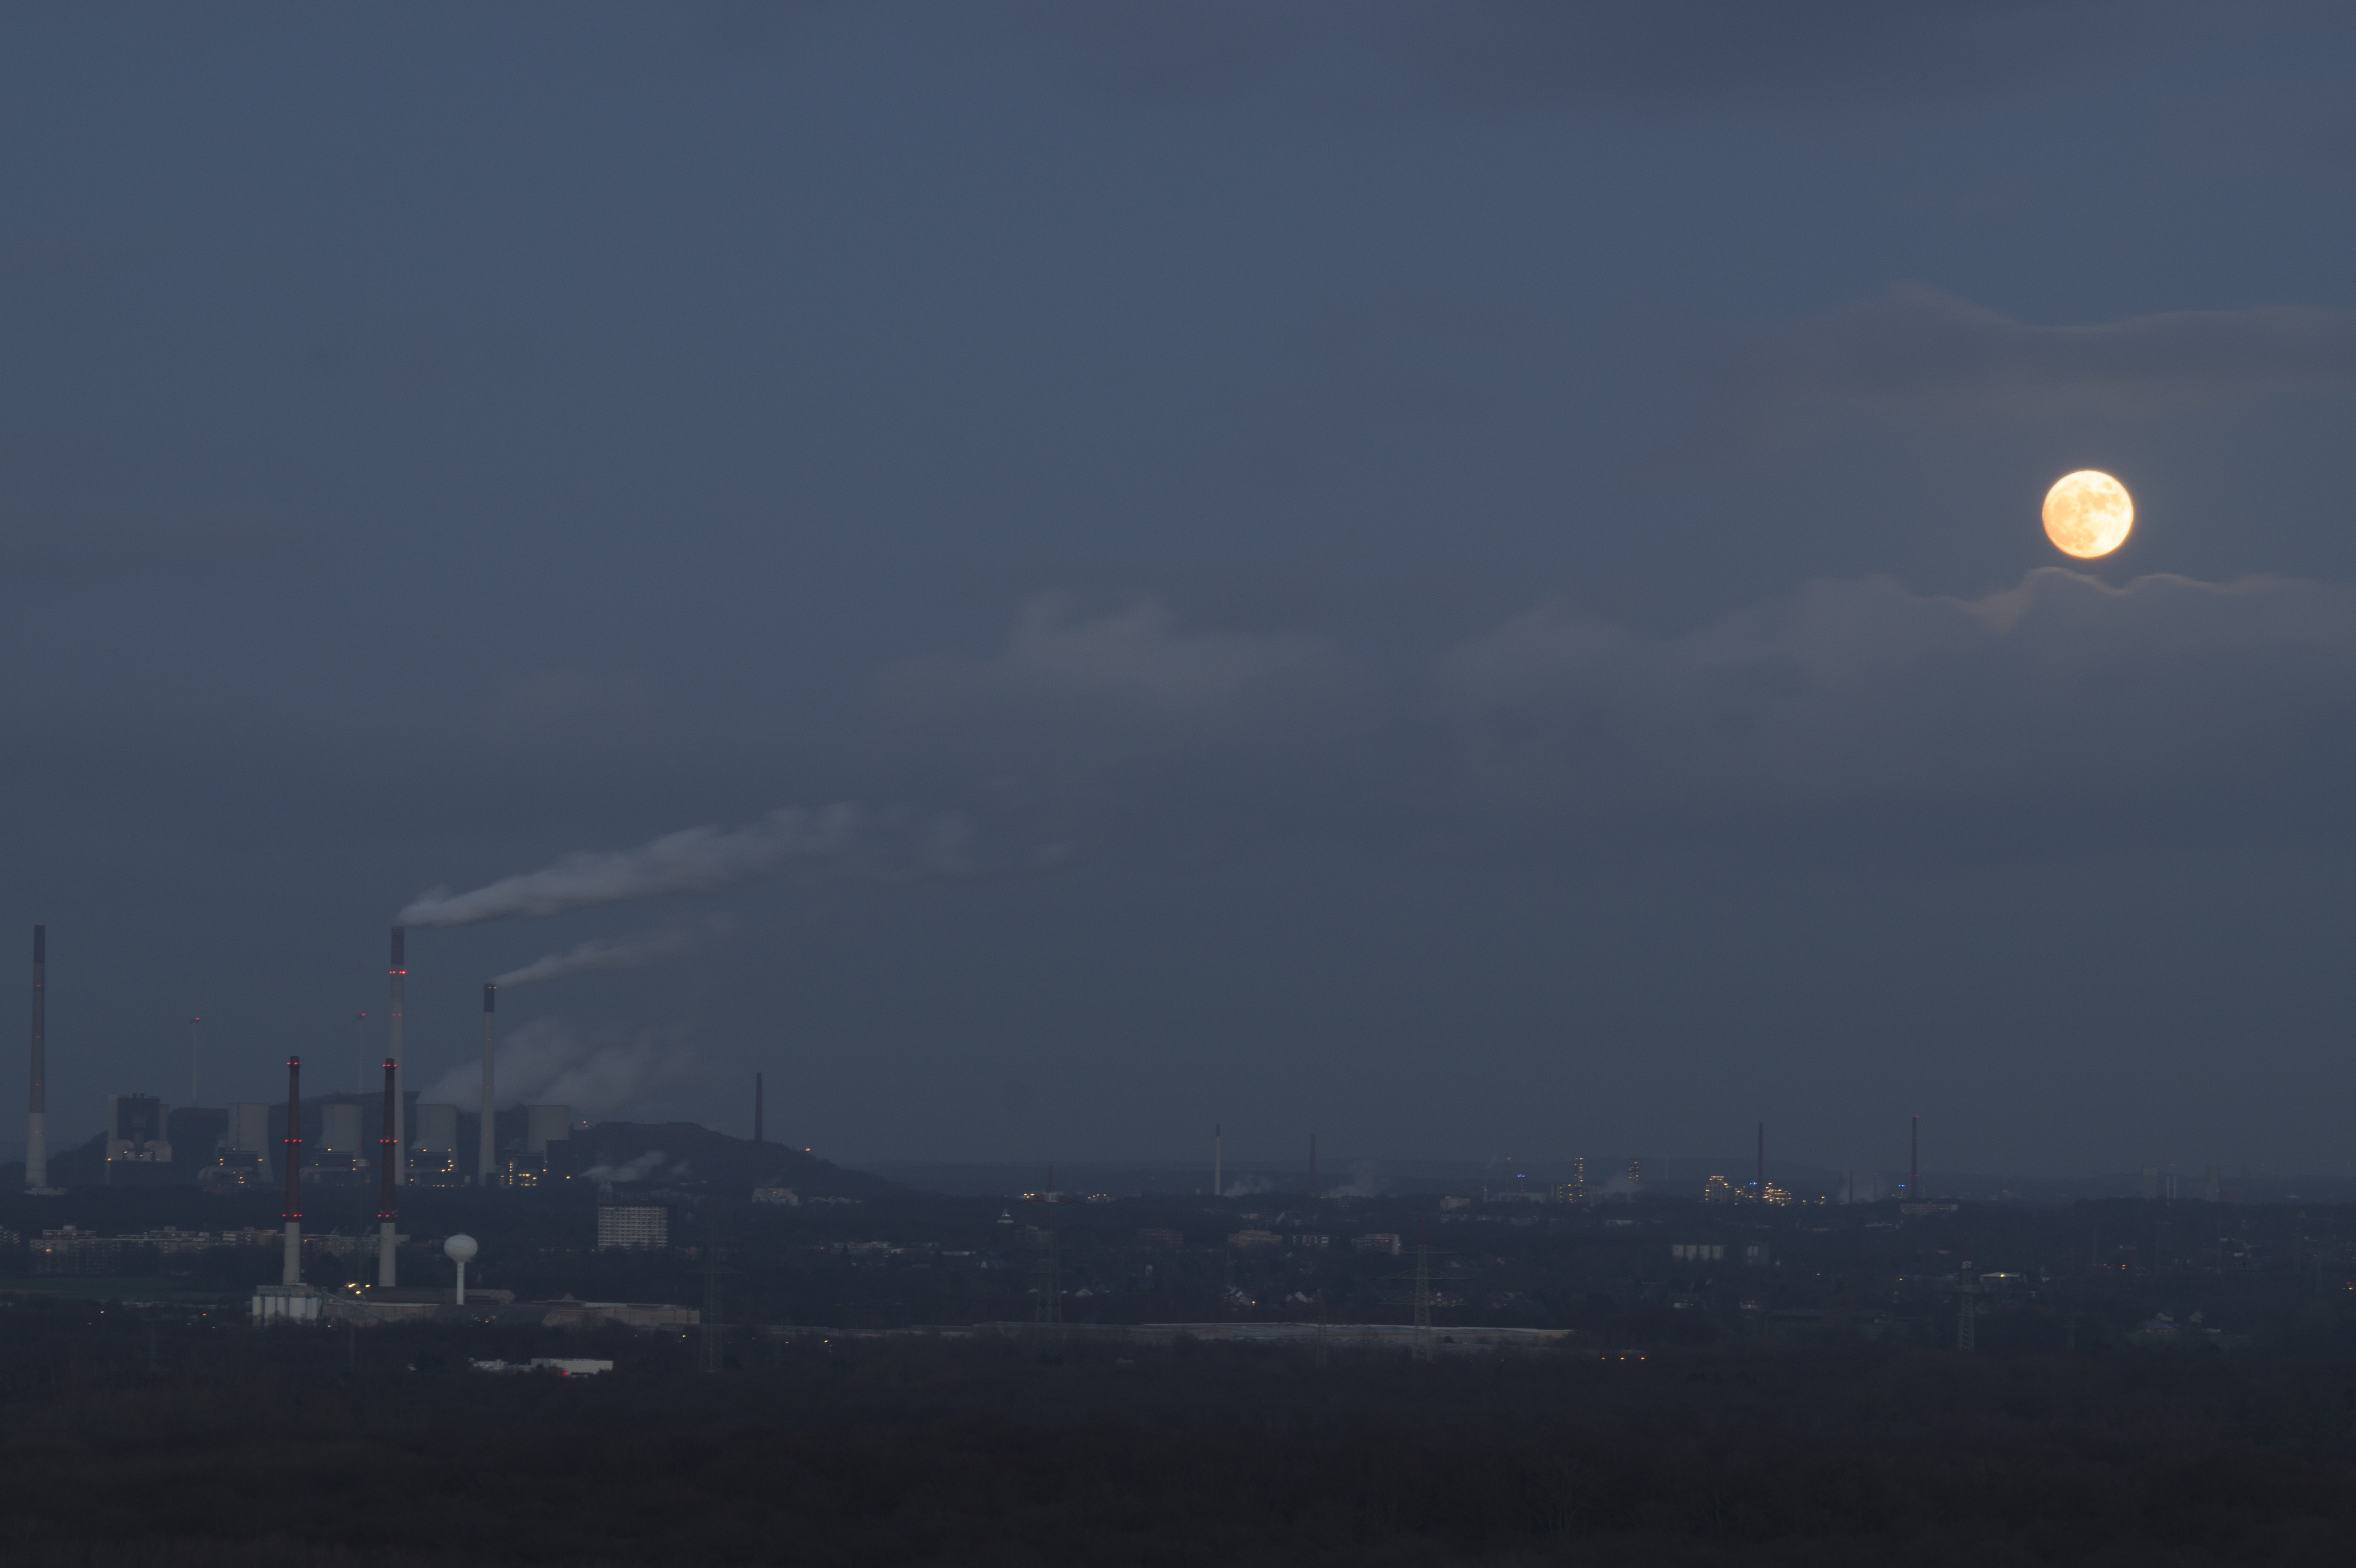
horizon, cloud, sky, night, morning, dawn, atmosphere, dusk, evening, weather, haze, industry, moon, power plant, gelsenkirchen, power supply, ruhr area, astronomical object, power station, coal fired power plant, scholven, atmospheric phenomenon, atmosphere of earth